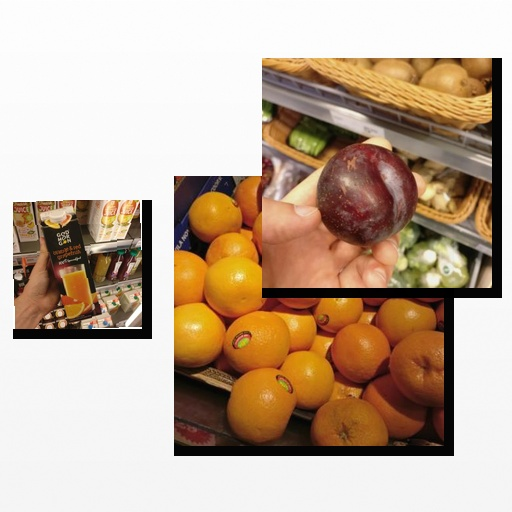
Food items: orange_red_grapefruit_juice, plum, red_grapefruit